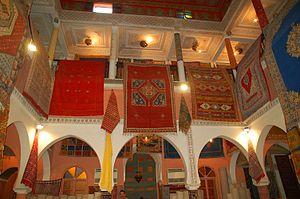
Le tapis est un type de revêtement de sol, le premier à avoir été fabriqué : son origine remonte à la même époque que les premiers vêtements.